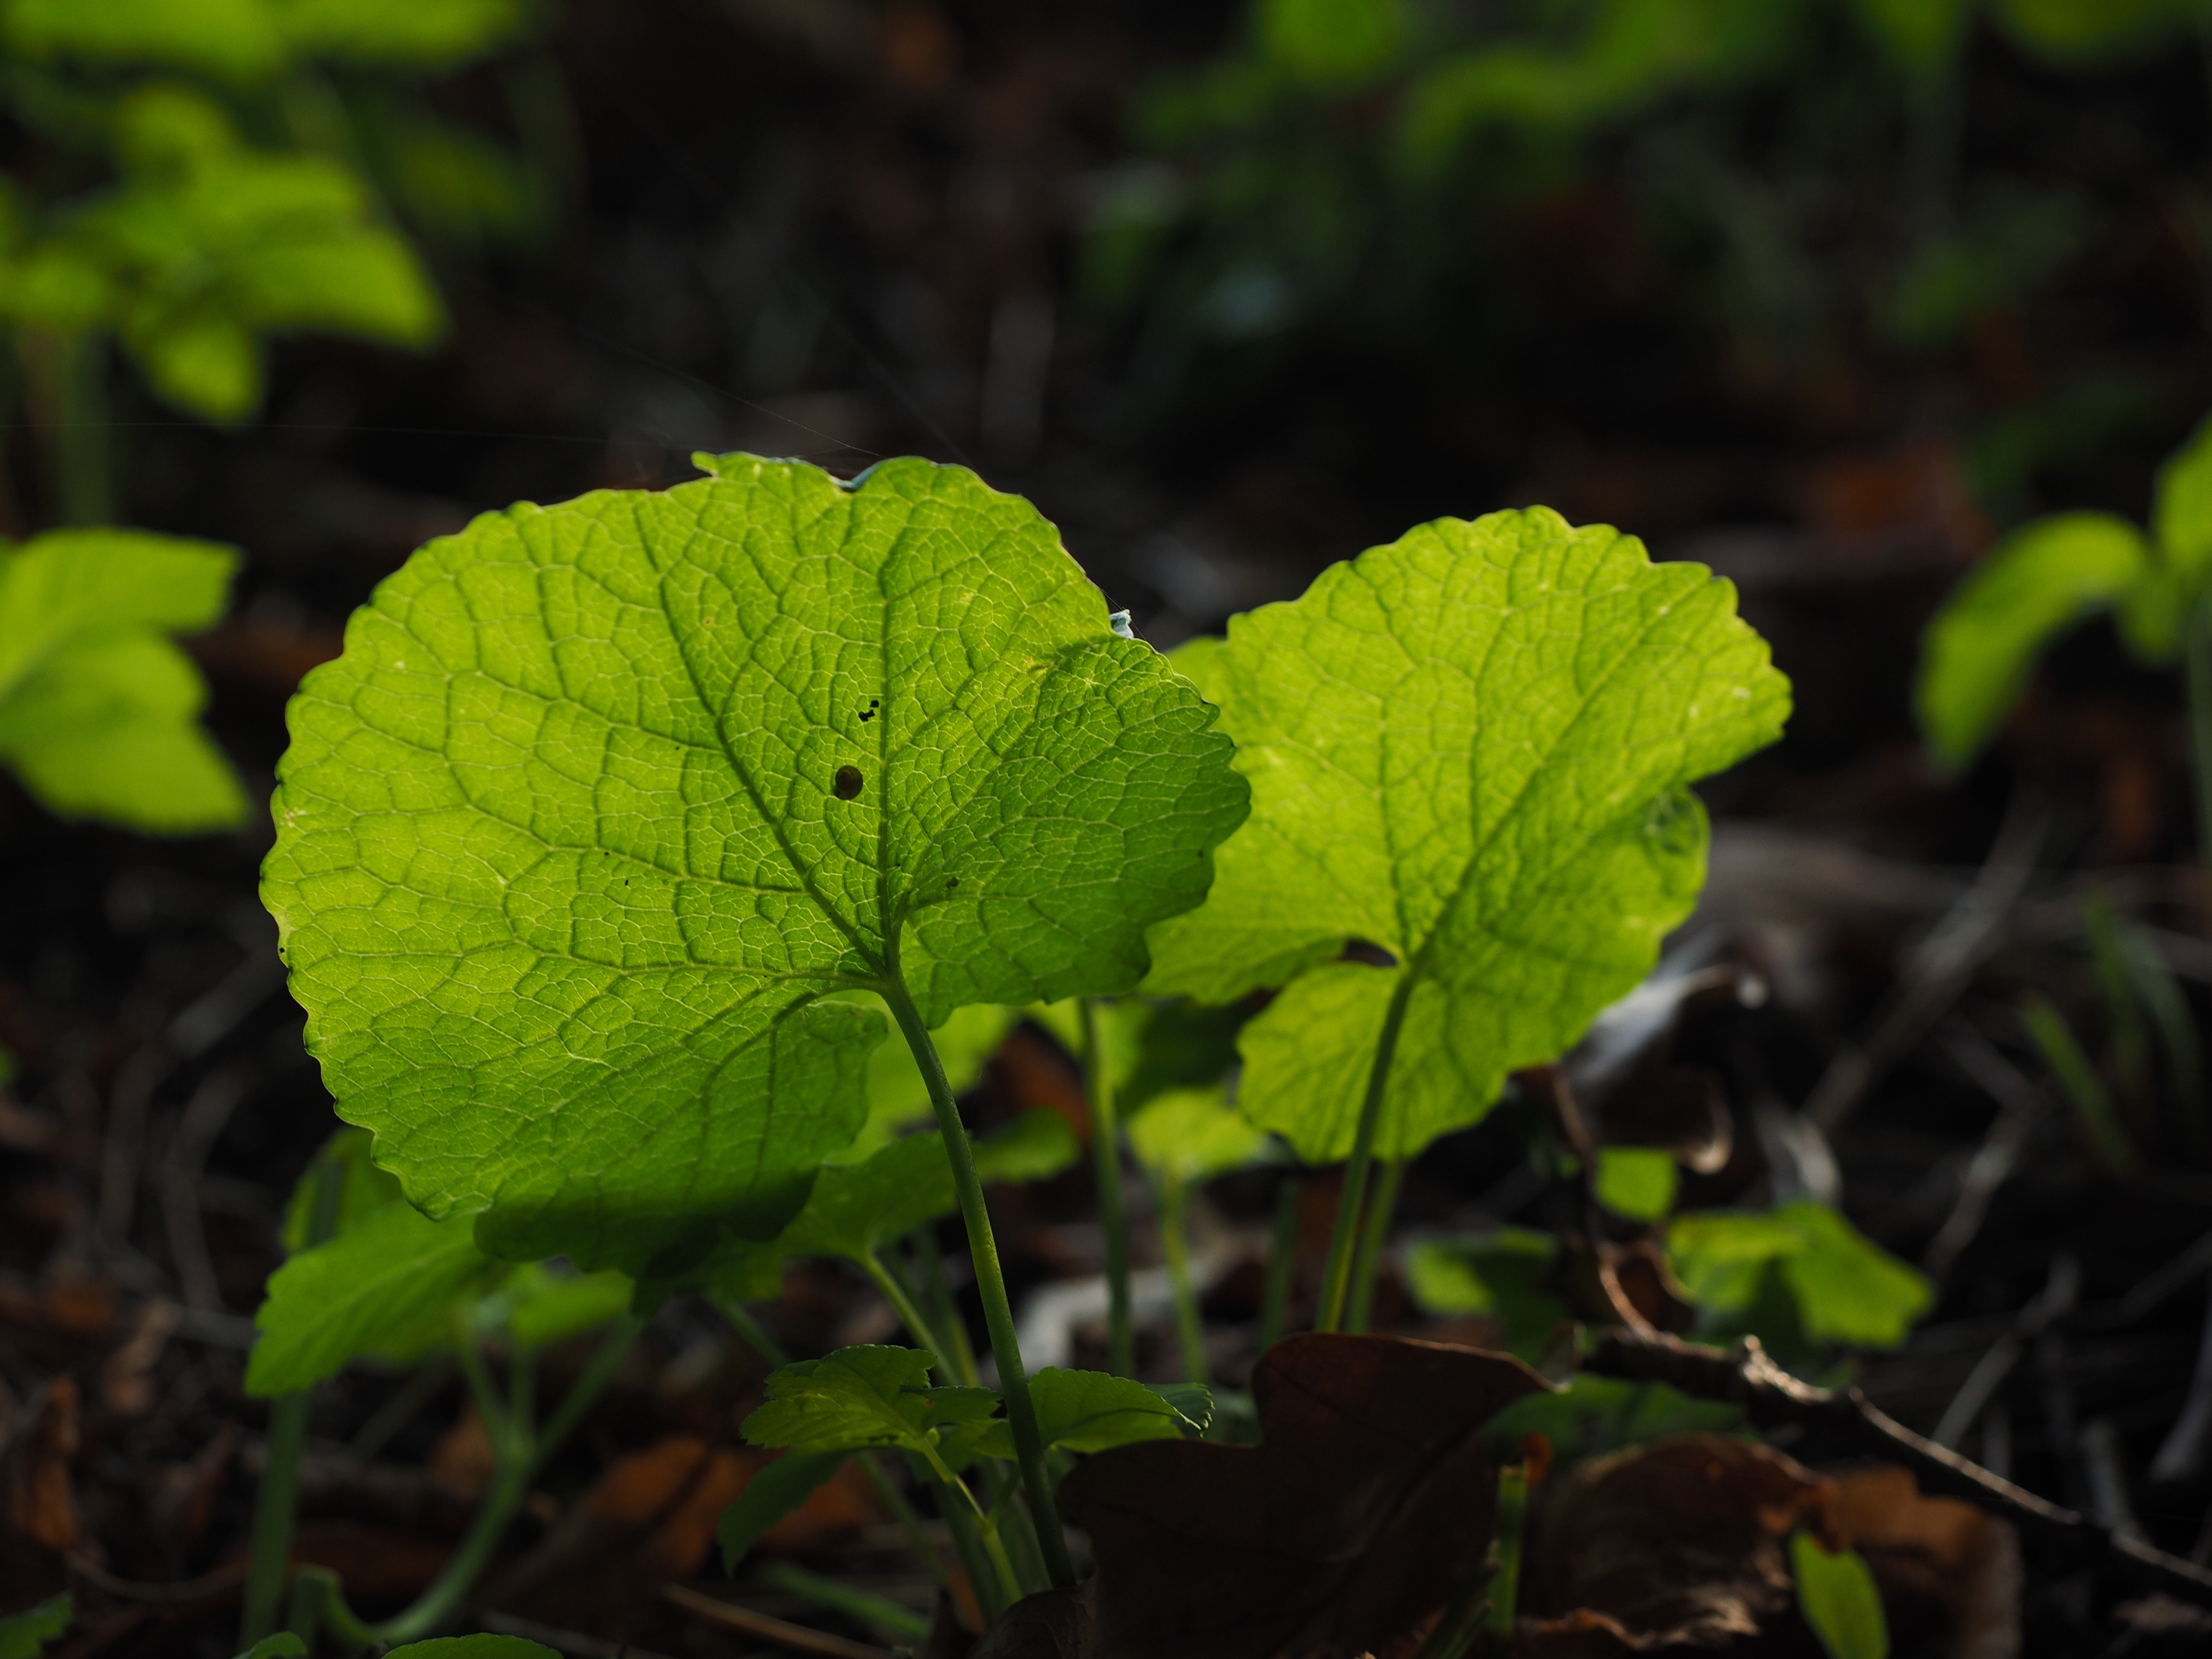
tree, nature, forest, plant, sun, sunlight, leaf, flower, green, herb, produce, autumn, soil, botany, flora, wild flower, wildflower, weed, wild plant, pointed flower, leaves, shrub, brassicaceae, back light, medicinal plant, macro photography, kitchen herb, flowering plant, cruciferous plant, annual plant, alliaria petiolata, garlic mustard, land plant, garlic herb, knoblauchhederich, garlic smell